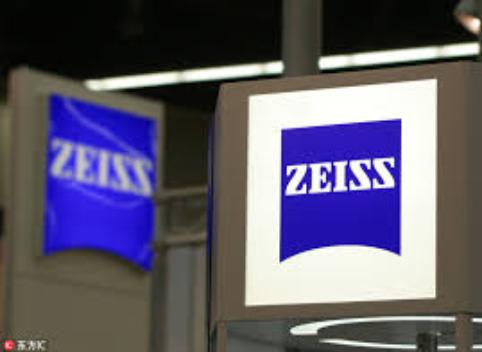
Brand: CARL ZEISS
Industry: Others